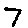
Label: 7